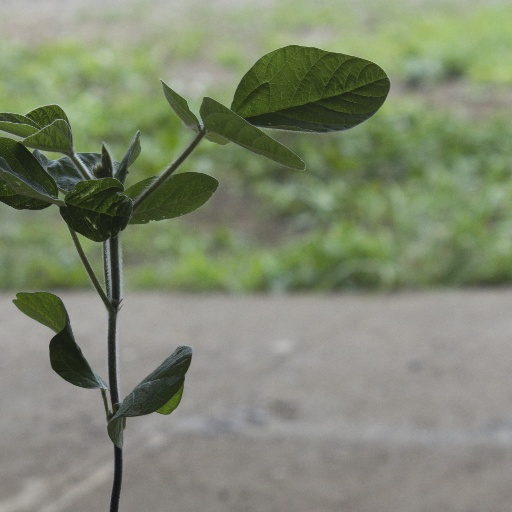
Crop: soybean